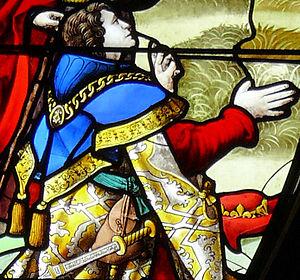
Paris - Eglise Saint-Gervais-Saint-Protais - Verrière de la Sagesse de Salomon - Salomon jeune sacrifiant trois béliers à Yahvé
Le vitrail La Sagesse de Salomon, réalisé en 1531, se trouve dans une chapelle latérale Saint-Jean-Baptiste, côté sud, de l'église Saint-Gervais-Saint-Protais. Il a été réalisé par le maître verrier Jean Chastellain sur un carton de Noël Bellemare. Le vitrail est restauré en 1868 par le peintre-verrier Joseph Félon. Il a indiqué à la base du vitrail l'attribution, habituelle au XIXᵉ siècle, à un Robert Pinaigrier, peintre sur verre qui n'a jamais existé.